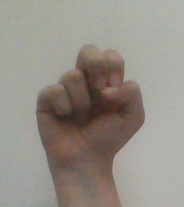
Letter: gaaf